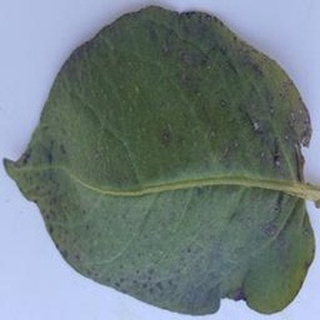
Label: potato_early_blight